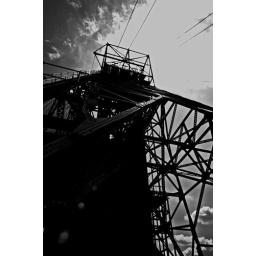
The tower over one of the mine shafts at the Cullinan diamond mine, home to the world's largest diamond.